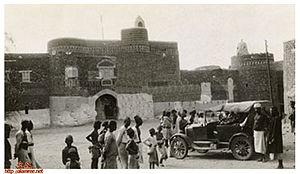
Badschil est une ville du Yemen dans le gouvernorat d'al-Hodeïda.